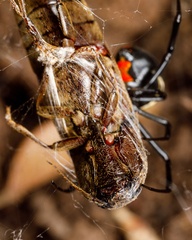
Species: Lactrodectus_hesperus